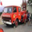
Label: truck